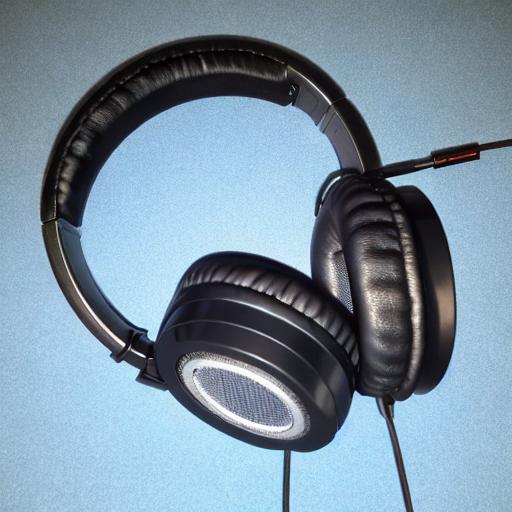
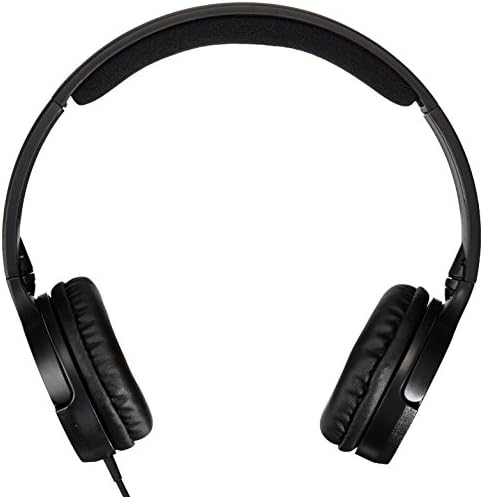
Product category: headphones
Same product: no